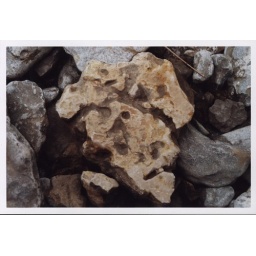
closeup of a rock on the beach at West Lake in Sandbanks